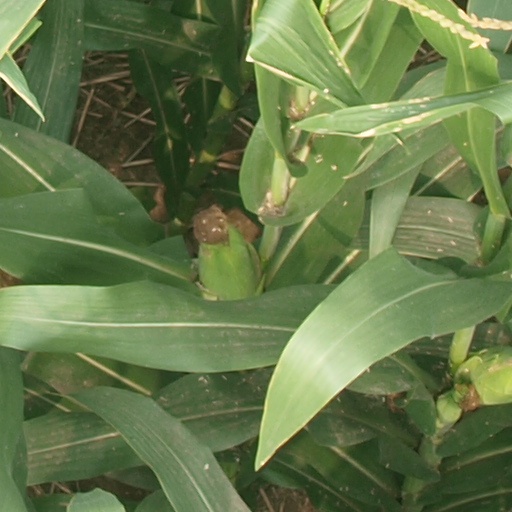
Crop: maize; corn